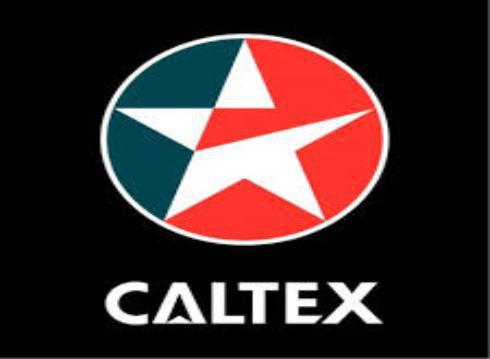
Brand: Caltex
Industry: Others